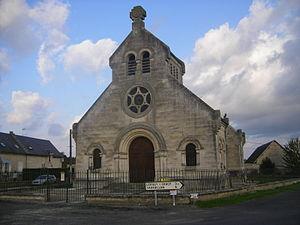
L'église Saint-Martin de Landricourt est une église située à Landricourt, en France.
La paroisse Notre Dame des Pays de l'Ailette est une circonscription administrative de l'église catholique de France, subdivision du diocèse de Soissons, Laon et Saint-Quentin.
Landricourt est une commune française située dans le département de l'Aisne, en région Hauts-de-France.